La Douleur

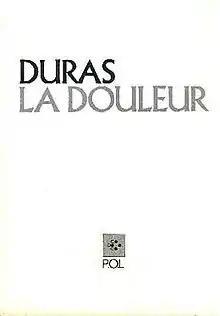
First edition (publ. <a href="http%3A//www.pol-editeur.com/index.php%3Fspec%3Dlivre%26amp%3BISBN%3D2-86744-042-4">POL

La Douleur ("War: A Memoir") is a collection of six texts by Marguerite Duras published in 1985. Two texts are invented: "L'ortie brisée" and "Aurélia Paris". The remaining four texts are based on lived experience. In "La Douleur", her husband becomes Robert L. and others also retain the names used as resistants. "Monsieur X. dit ici Pierre Rabier", recounts her association with the man who arrested her husband (and his name is changed to protect his wife and child). In "Albert des Capitales" and "Ter le milicien," Duras becomes Thérèse and these are accounts of the immediate aftermath of Paris being liberated, where those who sold the Jews to the Gestapo, and those who served in the Vichy militia were tried by resistance groups. In "Albert des Capitales", Thérèse (Duras) extorts a confession under torture of man who sold Jews to the Gestapo. Her colleagues show their disapproval and rather than the expected summary execution, she asks D. to let him walk away.